Marco Basaiti

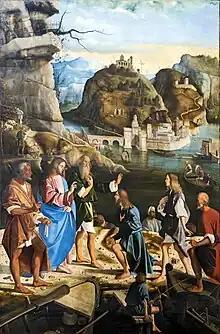
"Call of the Sons of Zebedee", 1510

Marco Basaiti ( – 1530) was a Venetian painter of the Renaissance who worked mainly in Venice and was a contemporary of Giovanni Bellini and Cima da Conegliano. He has been referred to by several names including Marco Baxaiti, Marcus Basitus, and Marcus Baxiti. (Vasari believed that Marco Basarini and Marco Basaiti were two artists, but later information reveals that these two were in fact the same painter.) There is little documentation on Marco Basaiti besides his painting signatures and a guild's ledger of 1530 that records him as a painter of figures.